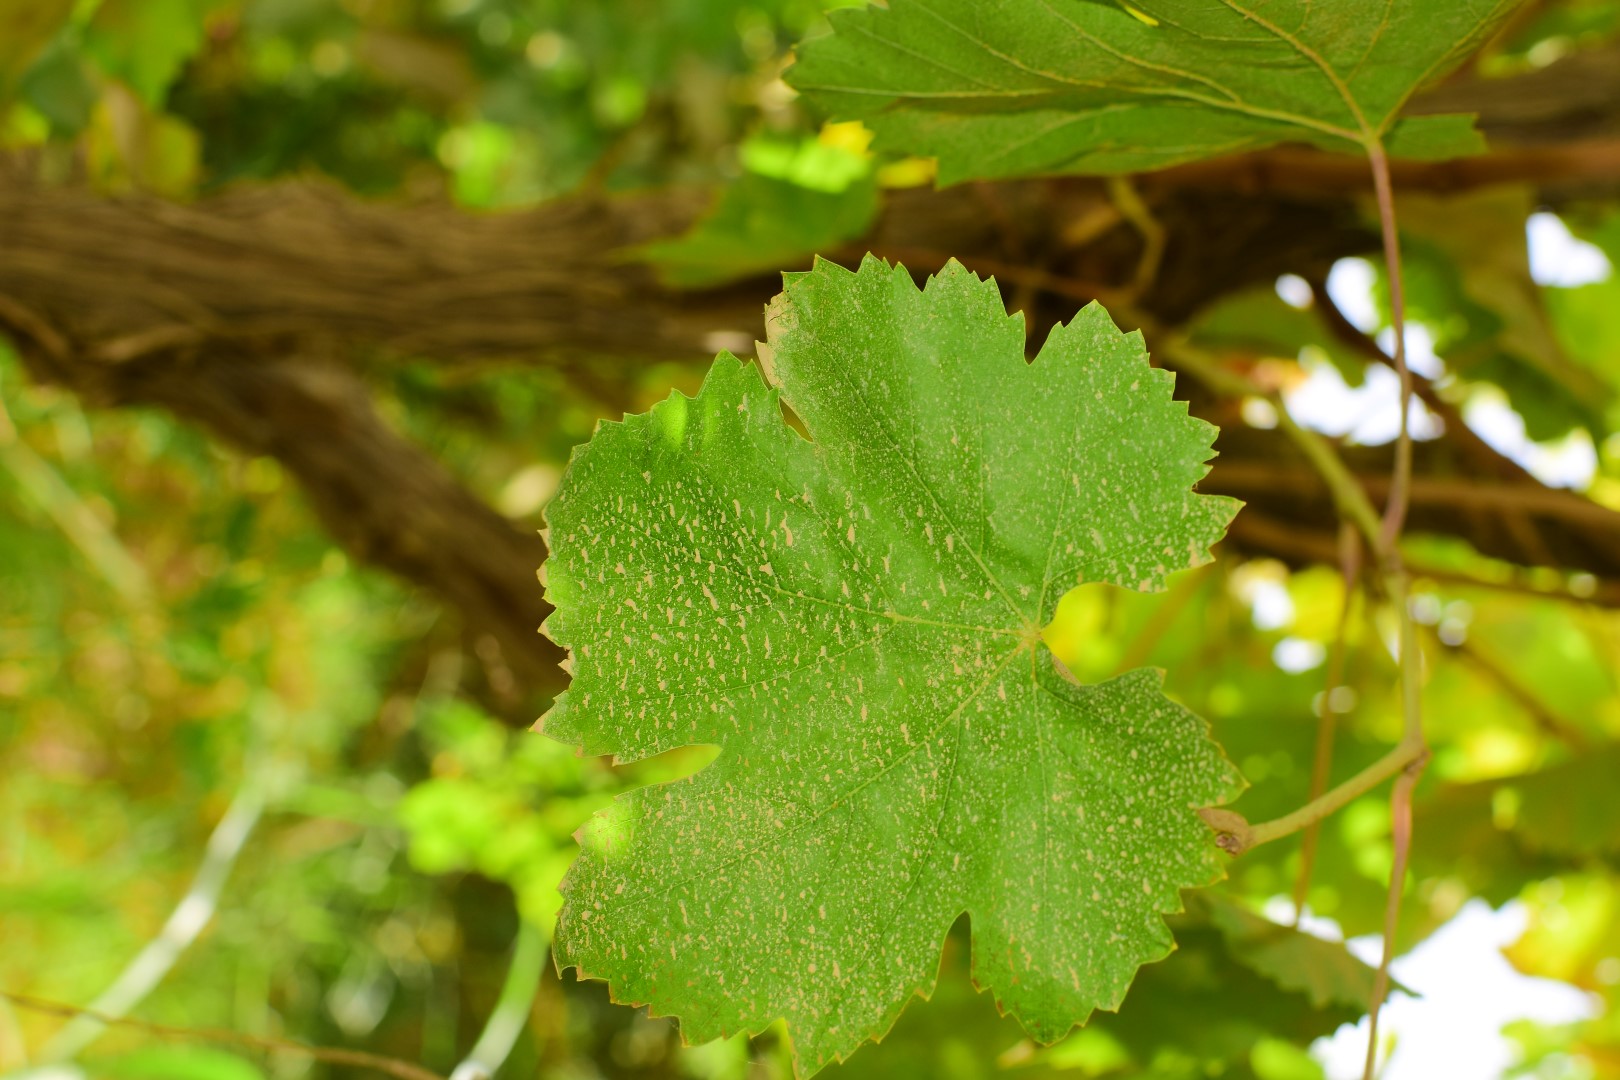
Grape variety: Thompson Seedless